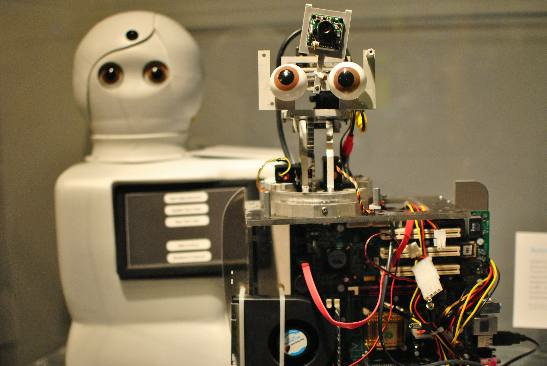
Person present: No